Die Fledermaus (1962 film)

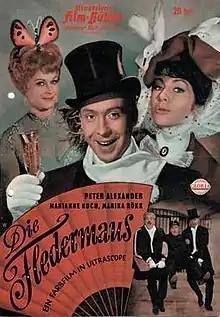

Die Fledermaus is a 1962 Austrian musical film directed by Géza von Cziffra and starring Peter Alexander, Marianne Koch and Marika Rökk. It is an adaptation of the operetta "Die Fledermaus" by Johann Strauss II, Karl Haffner and Richard Genée.